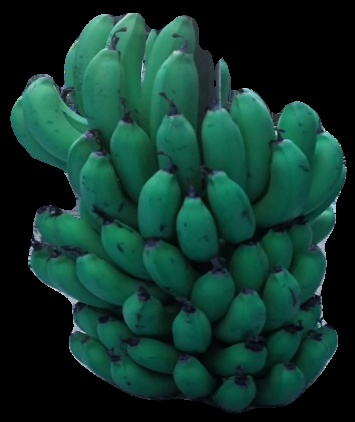
Variety: pachbale
Grade: grade2